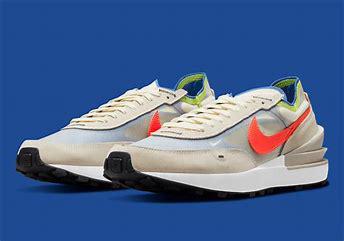
Brand: Nike
Model: Waffle One